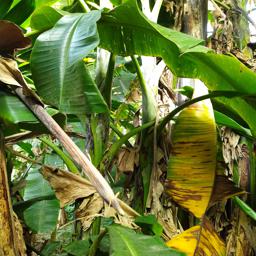
Label: YELLOW SIGATOKA